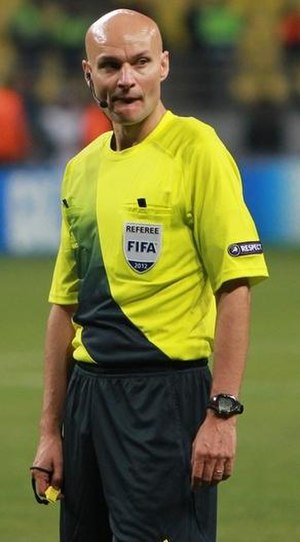
Tony Chapron
Tony Chapron er en fransk fodbolddommer. Han har dømt internationalt under det internationale fodboldforbund FIFA siden 2007, hvor han siden 2010 har været indrangeret som premier kategori-dommer, der er det næsthøjeste niveau for internationale dommere. Han debuterede i Champions League i november 2010 med kampen i gruppespillet mellem Rubin Kazan og Panathinaikos.